Wayuunaiki (newspaper)

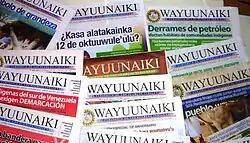
Front page of several editions of "Wayuunaiki".

Wayuunaiki is a bilingual monthly newspaper from Venezuela, published in Spanish and Wayuu, with an emphasis on news related to the Wayuu people and other aboriginal peoples of Venezuela and Colombia.